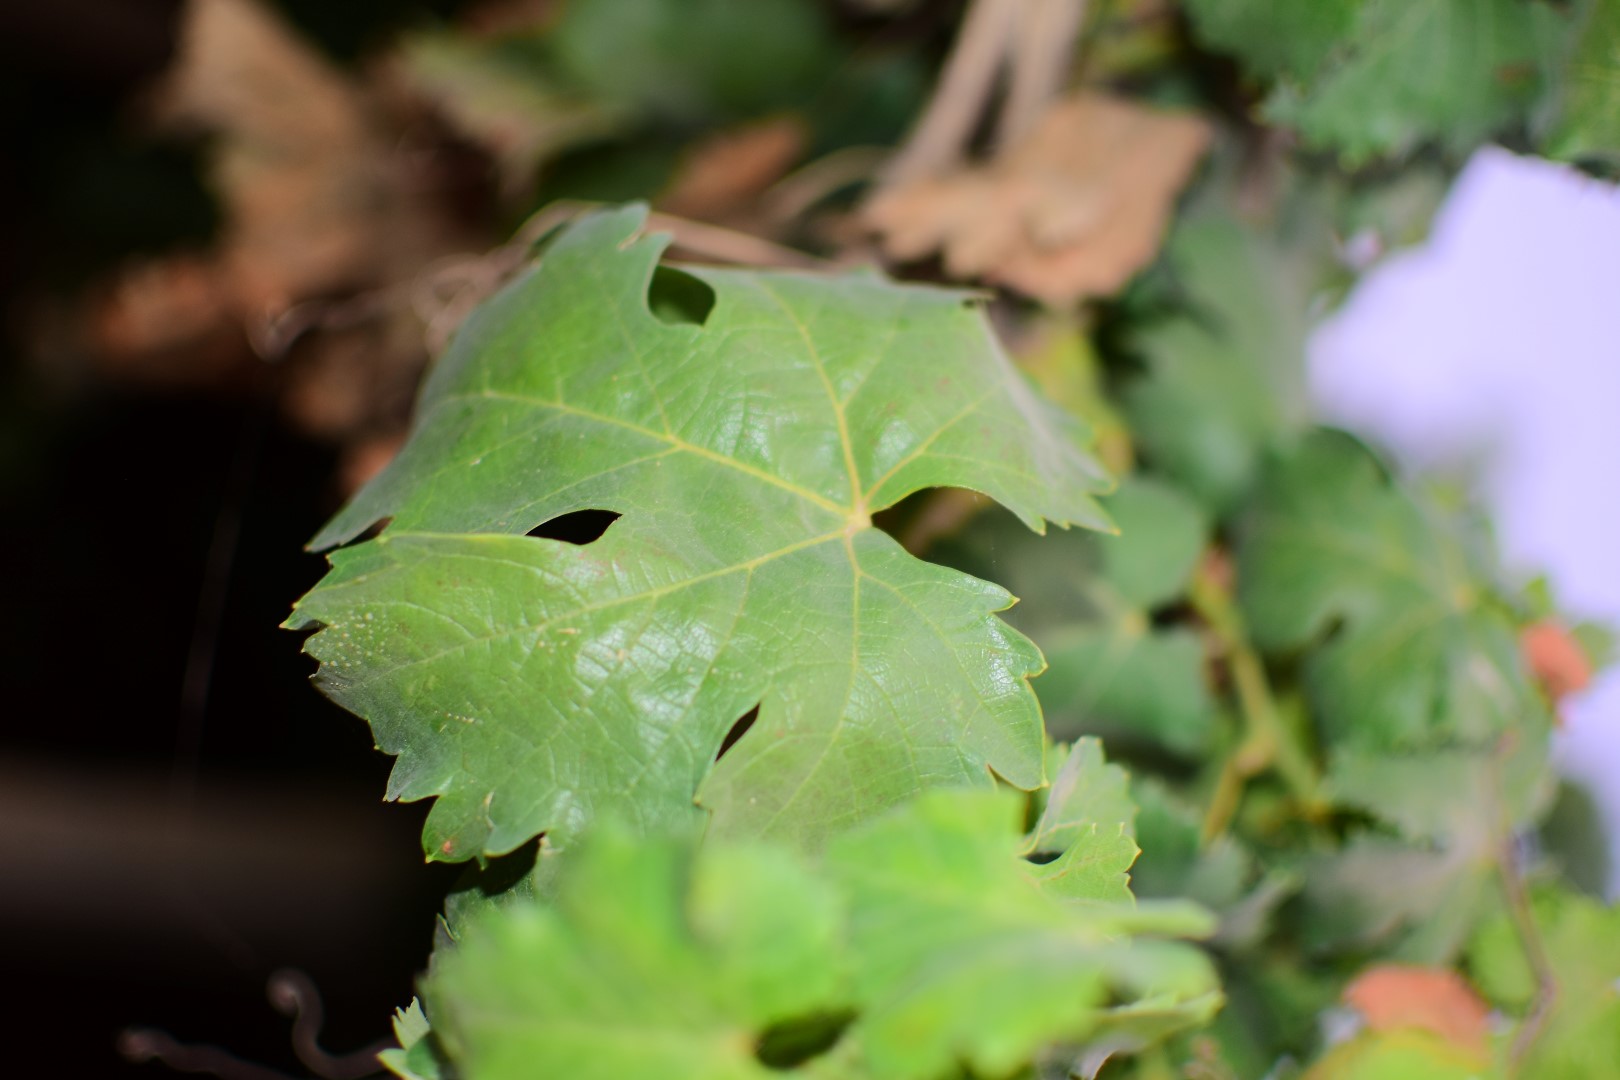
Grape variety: Aswud Balad